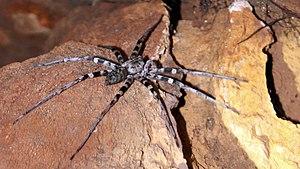
Viridasius fasciatus, unique représentant du genre Viridasius, est une espèce d'araignées aranéomorphes de la famille des Viridasiidae.